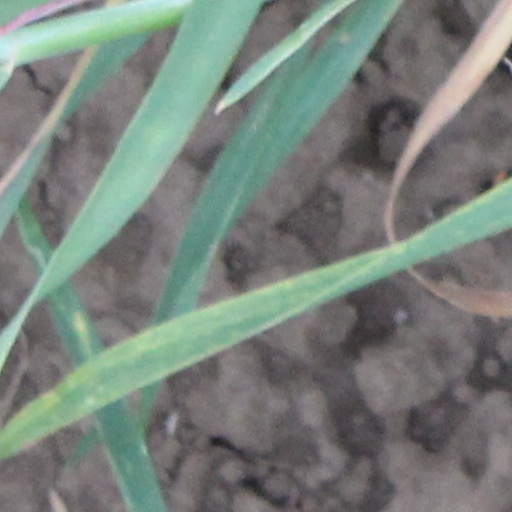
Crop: wheat